Chirk Aqueduct

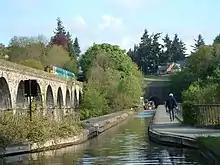
Looking towards Wales along the aqueduct. The entrance to the Chirk Tunnel is visible behind it.

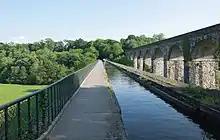
Looking towards England along the aqueduct

The aqueduct consists of ten arches, each with a span of . The water level is above the ground and above the River Ceiriog. The stone work is yellow sandstone. William Hazledine provided the ironwork for the aqueduct. Originally built with iron plates only at the base of the trough, iron side plates were added to the aqueduct in 1870 to alleviate leakage.